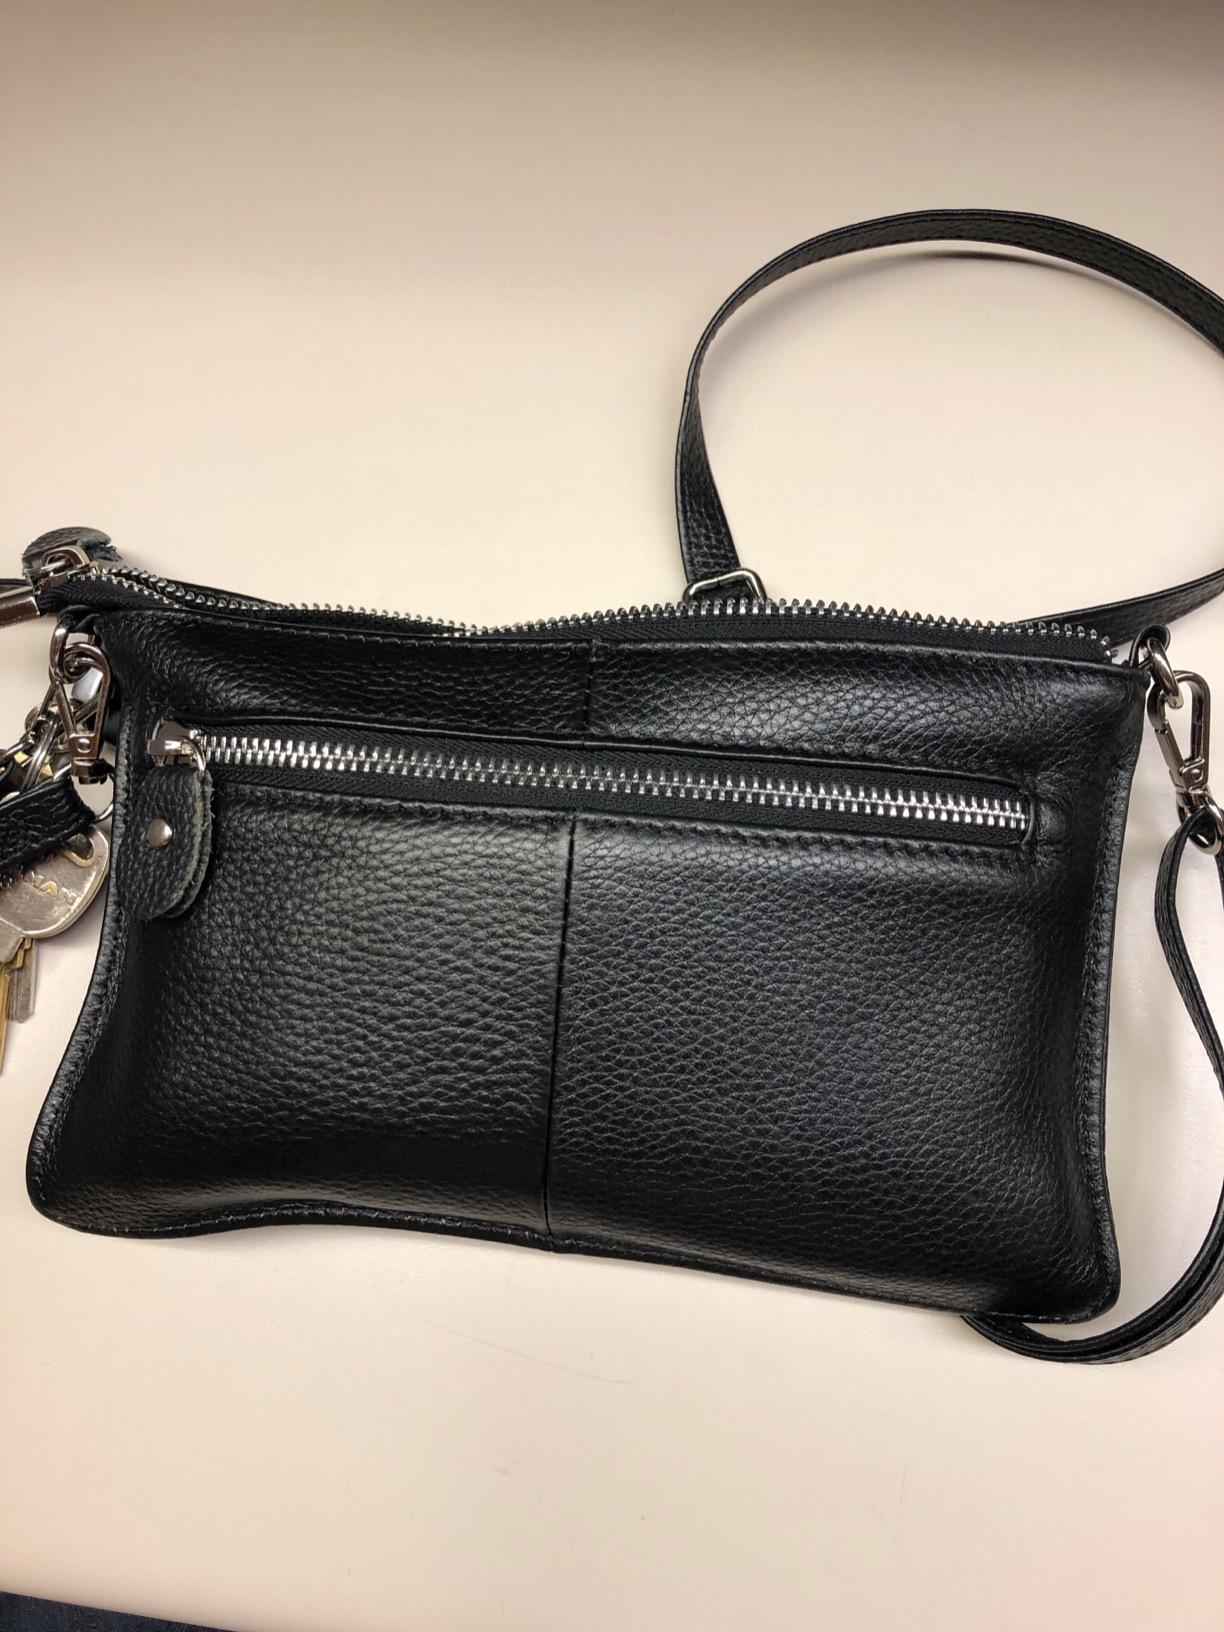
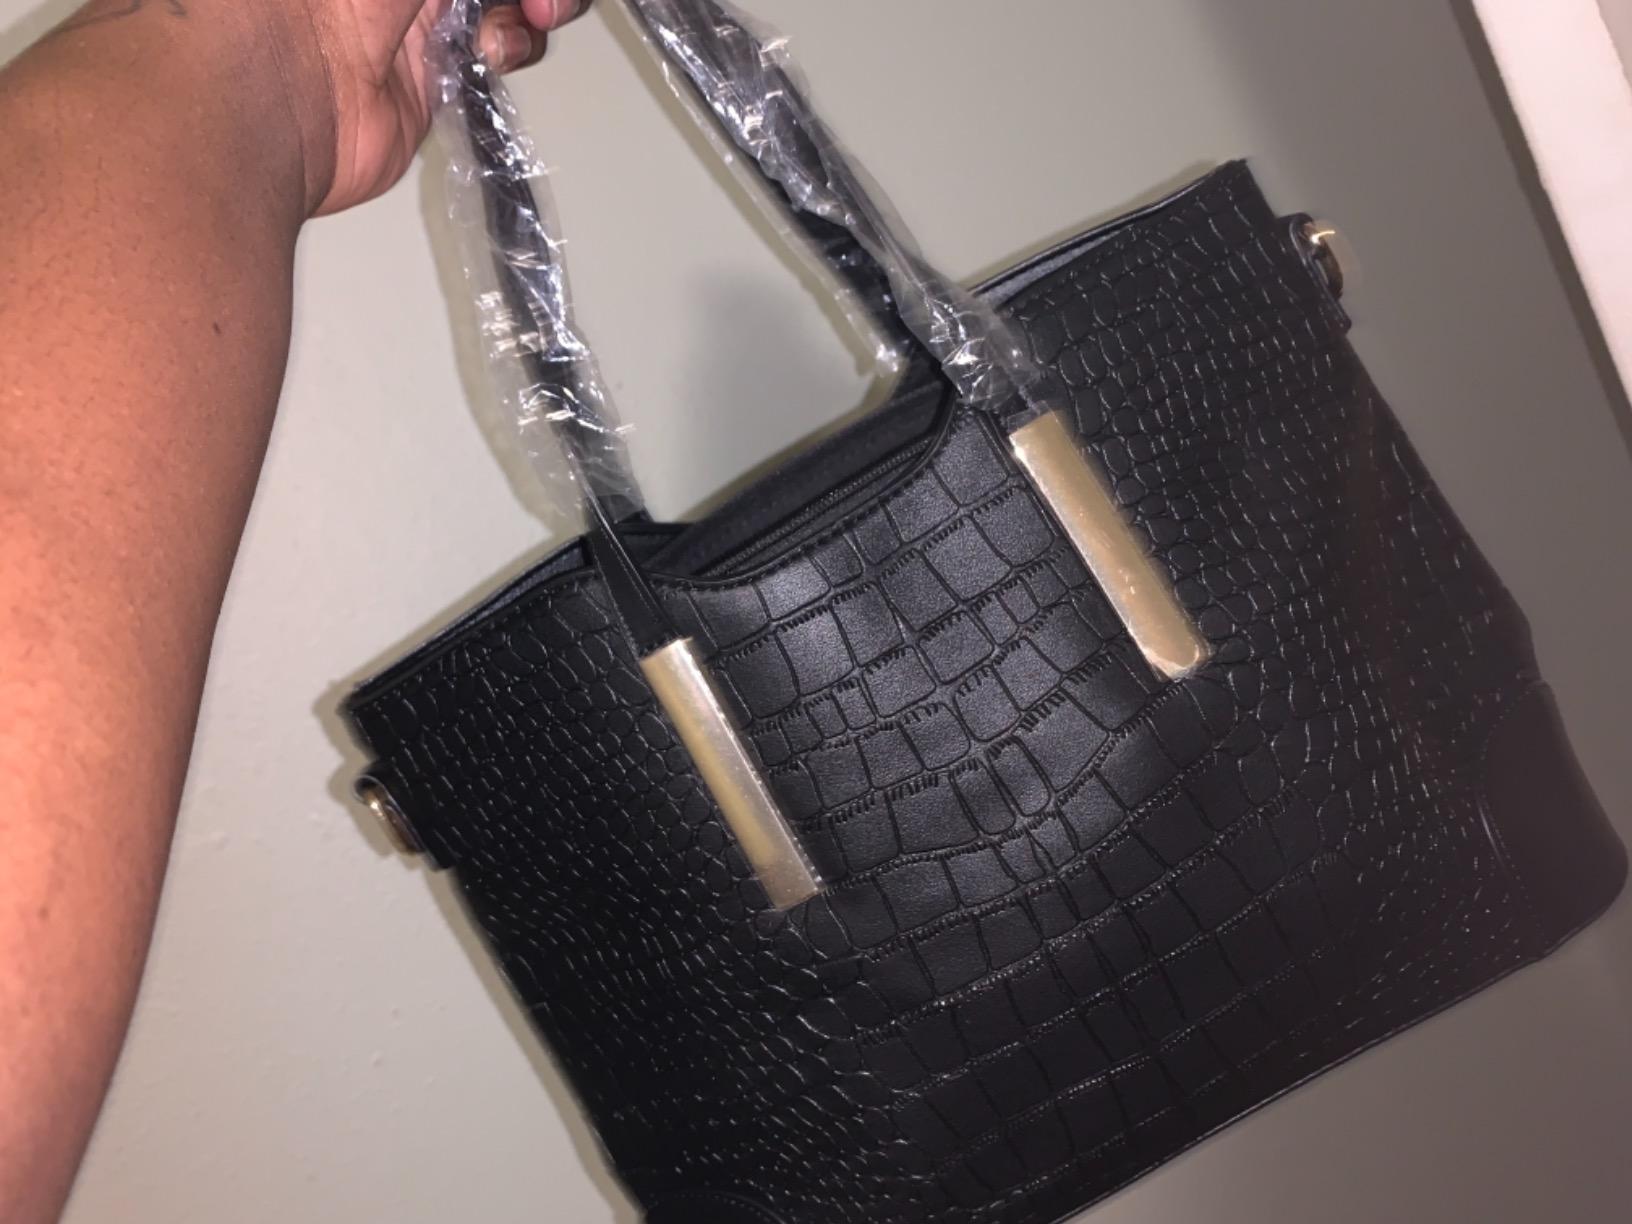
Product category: accessories_handbag
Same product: no